Hell's Glen

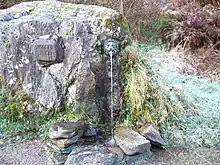
Moses' Well

In the 19th century, a local minister constructed a spring in one of the rocks which was named after the incident in Exodus: